Oath-Bound

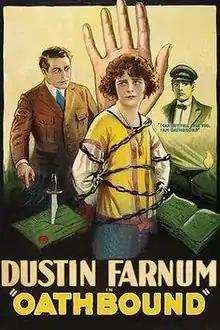

Oath-Bound is a lost 1922 American silent drama film directed by Bernard J. Durning and starring Dustin Farnum, Ethel Grey Terry, and Fred Thomson.